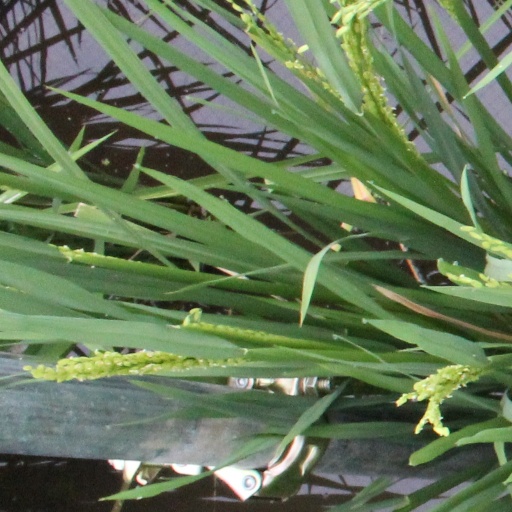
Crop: rice